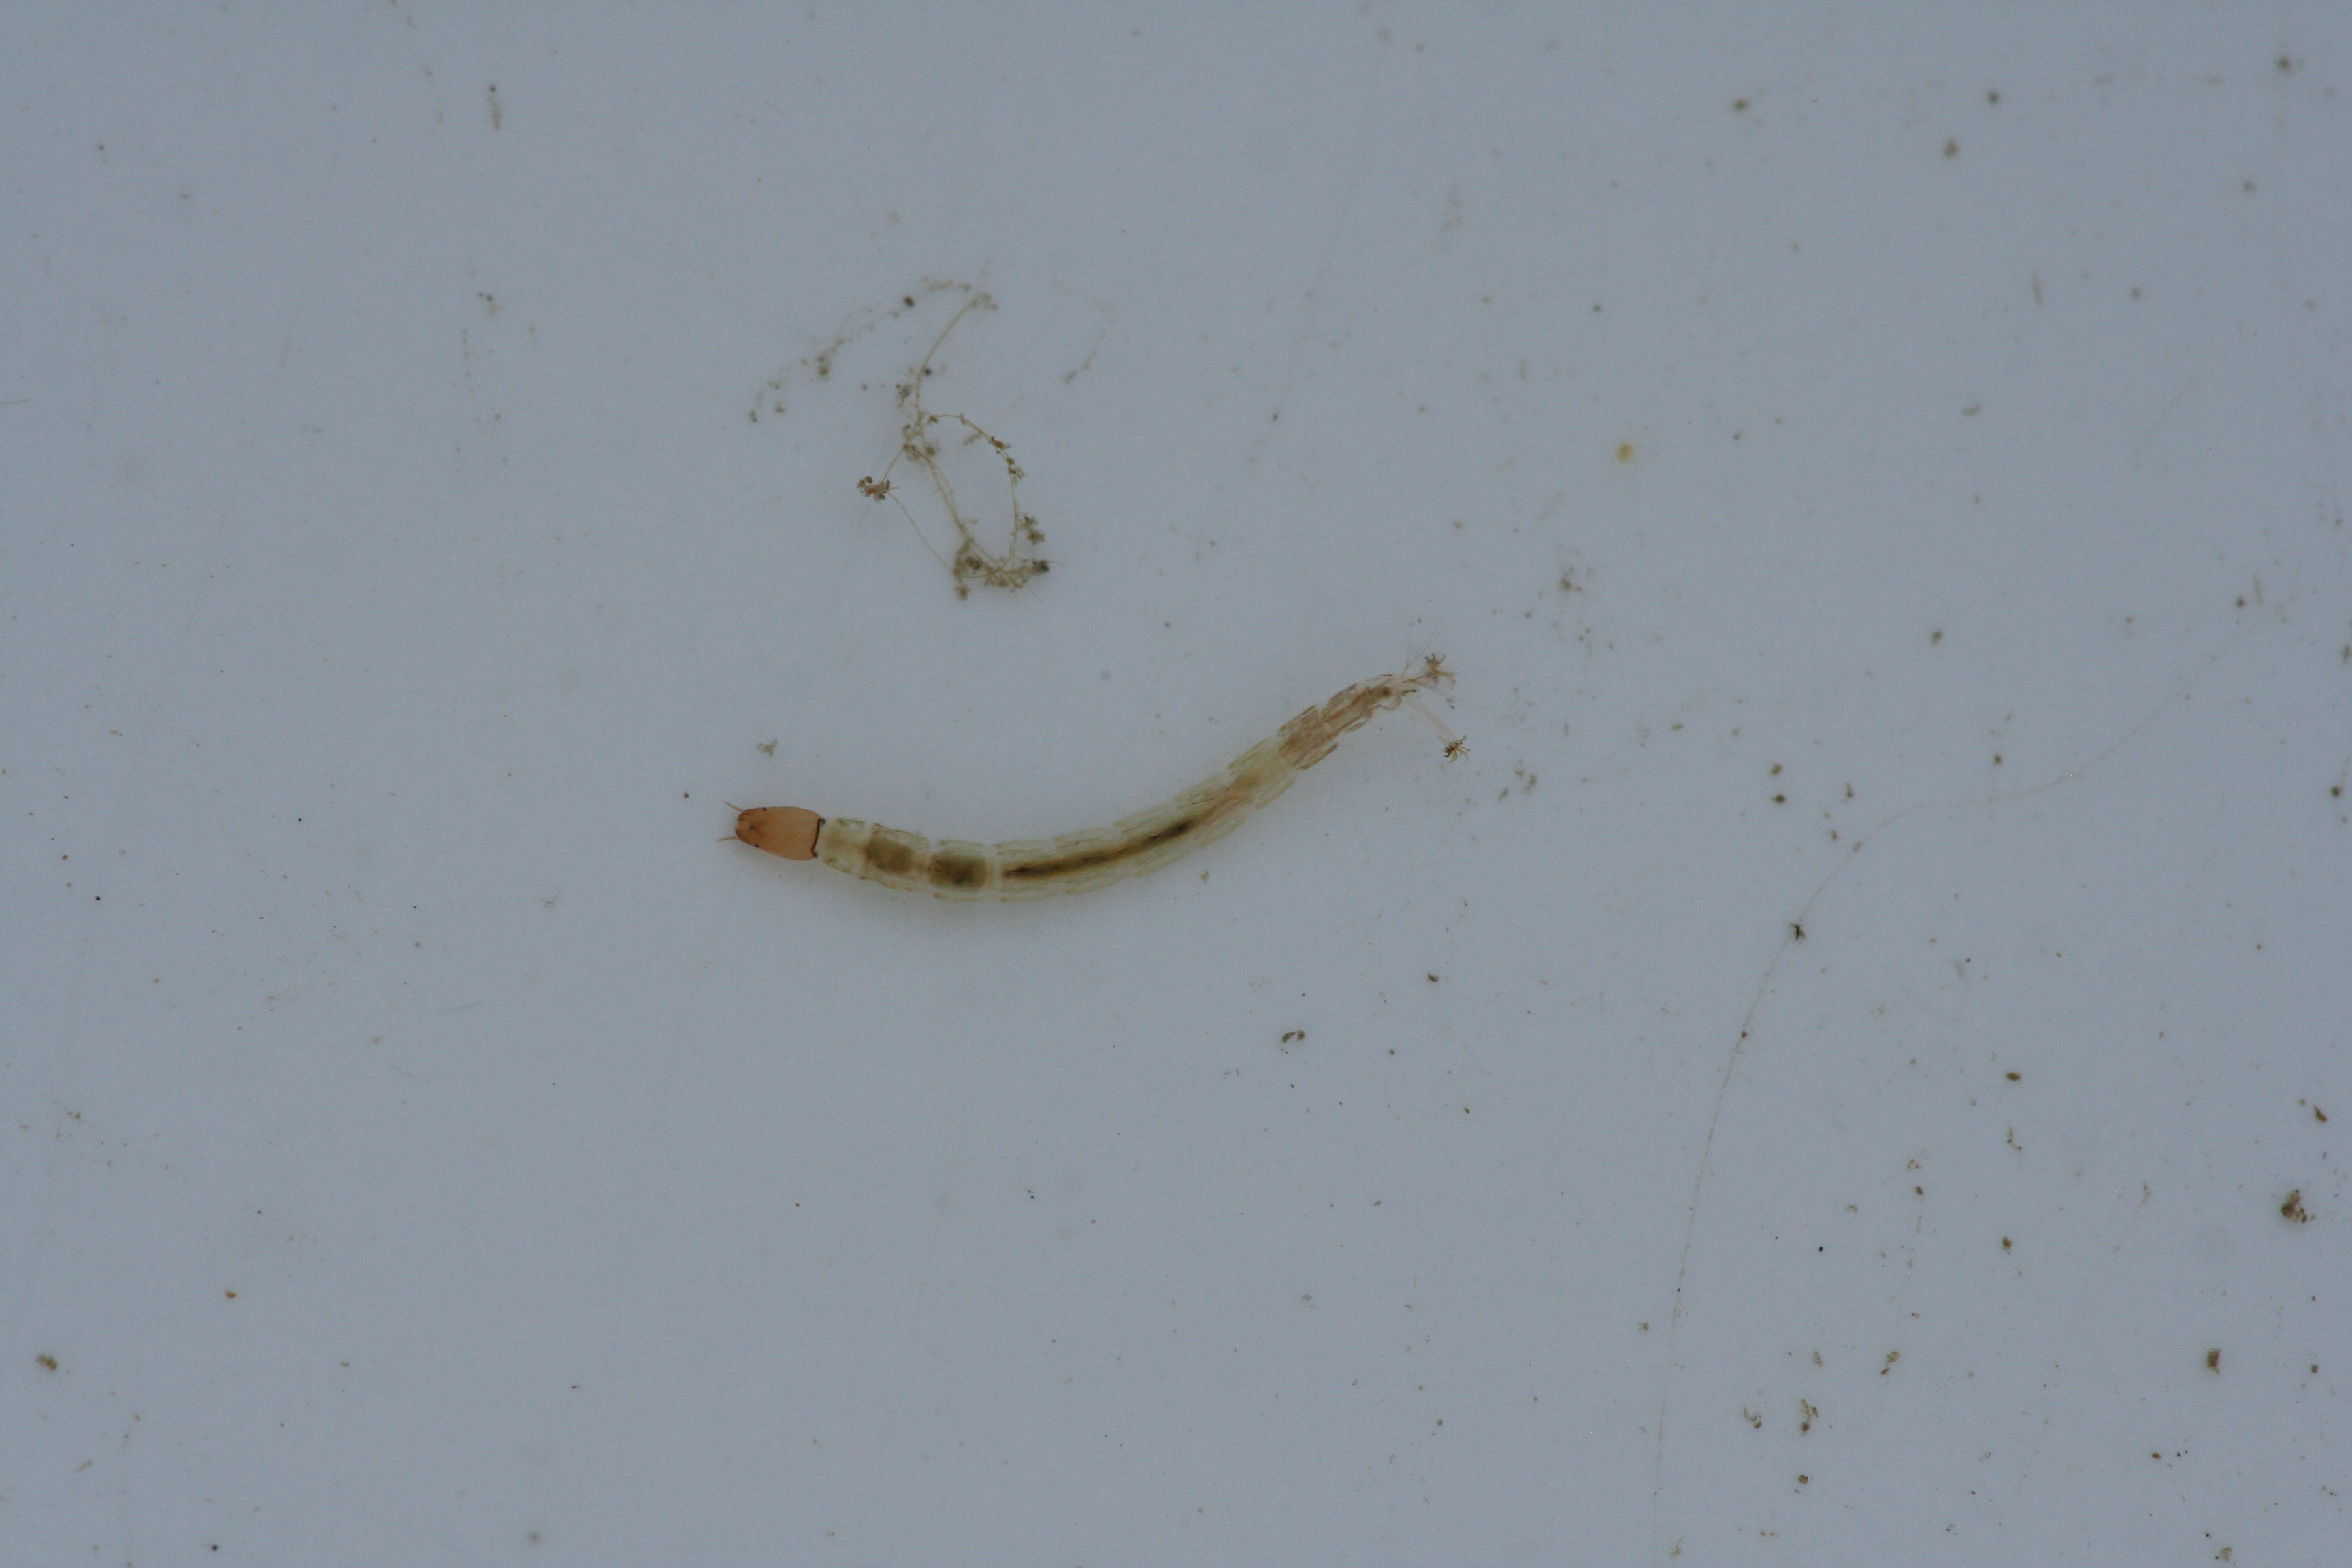
Macroinvertebrate group: true_flies